Pedro José Calderón

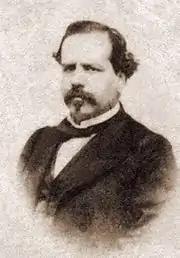
Pedro José Calderón

Pedro José Calderón (1832–1885) was a 19th-century Peruvian lawyer, diplomat and politician. He was born in Lima. He graduated from the National University of San Marcos and served on its faculty. He served in the Chamber of Deputies of Peru and Senate of Peru. He was Prime Minister of Peru (September–November 8, 1865) and foreign minister of Peru (October 14, 1864 – November 6, 1865).